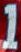
Number: 1